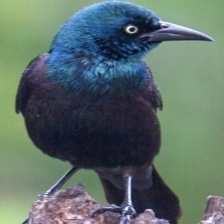
Species: COMMON GRACKLE
Scientific name: QUISCALUS QUISCULA